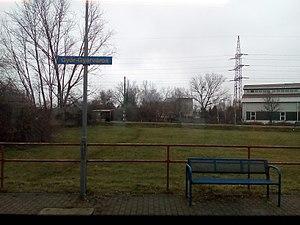
La gare de Győr-Gyárváros est une gare ferroviaire hongroise des lignes 1 de Budapest à Bruck/Bruckneudorf par Hegyeshalom, 11 de Győr à Veszprém et 10 de Győr à Celldömölk, située sur le territoire de la Localité de Győr dans le comitat Győr-Moson-Sopron.